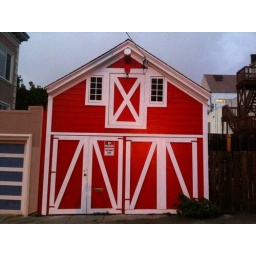
Little red barn in Potrero (near 25th)